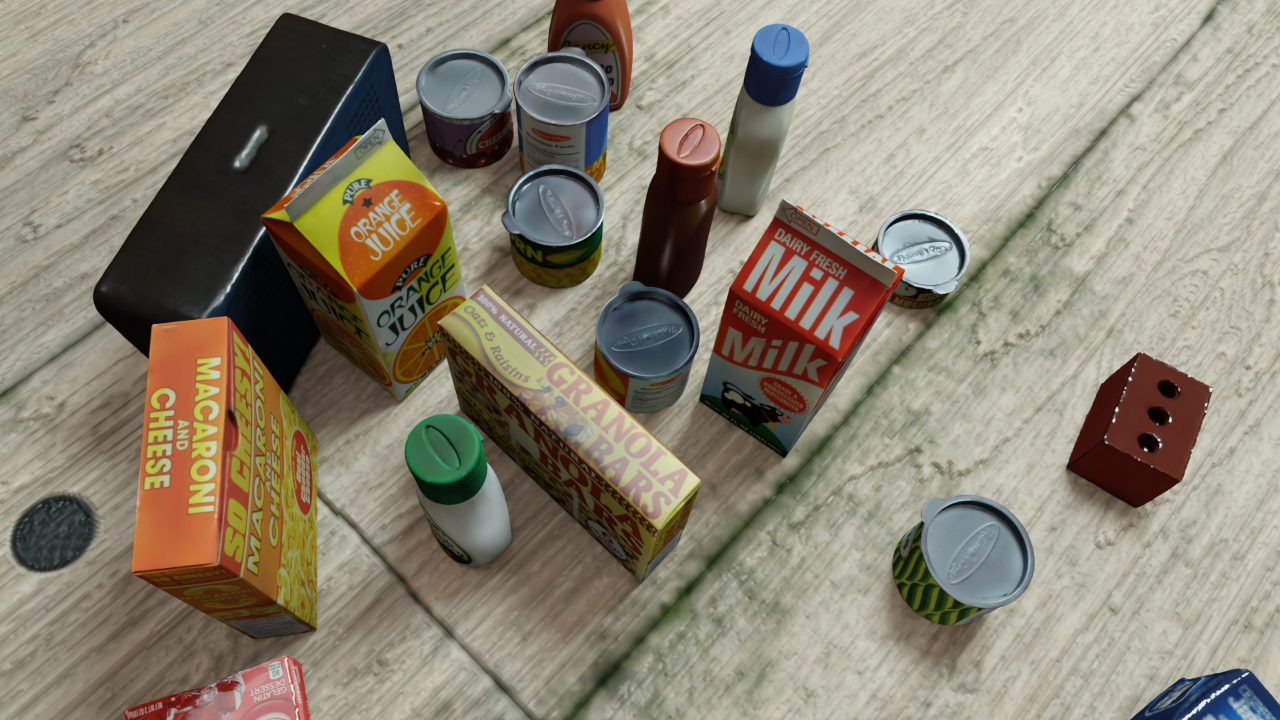
Question:
What are the five normalized (x, y) points between 0 and 1 in the image that outline the grasp plane for the can of sliced peaches? Your answer should be as Grasp center: [], Left finger base: [], Right finger base: [], Left finger tip: [], Right finger tip: [].
Answer: Grasp center: [0.500781, 0.427778], Left finger base: [0.448437, 0.502778], Right finger base: [0.549219, 0.358333], Left finger tip: [0.447656, 0.545833], Right finger tip: [0.541406, 0.408333]